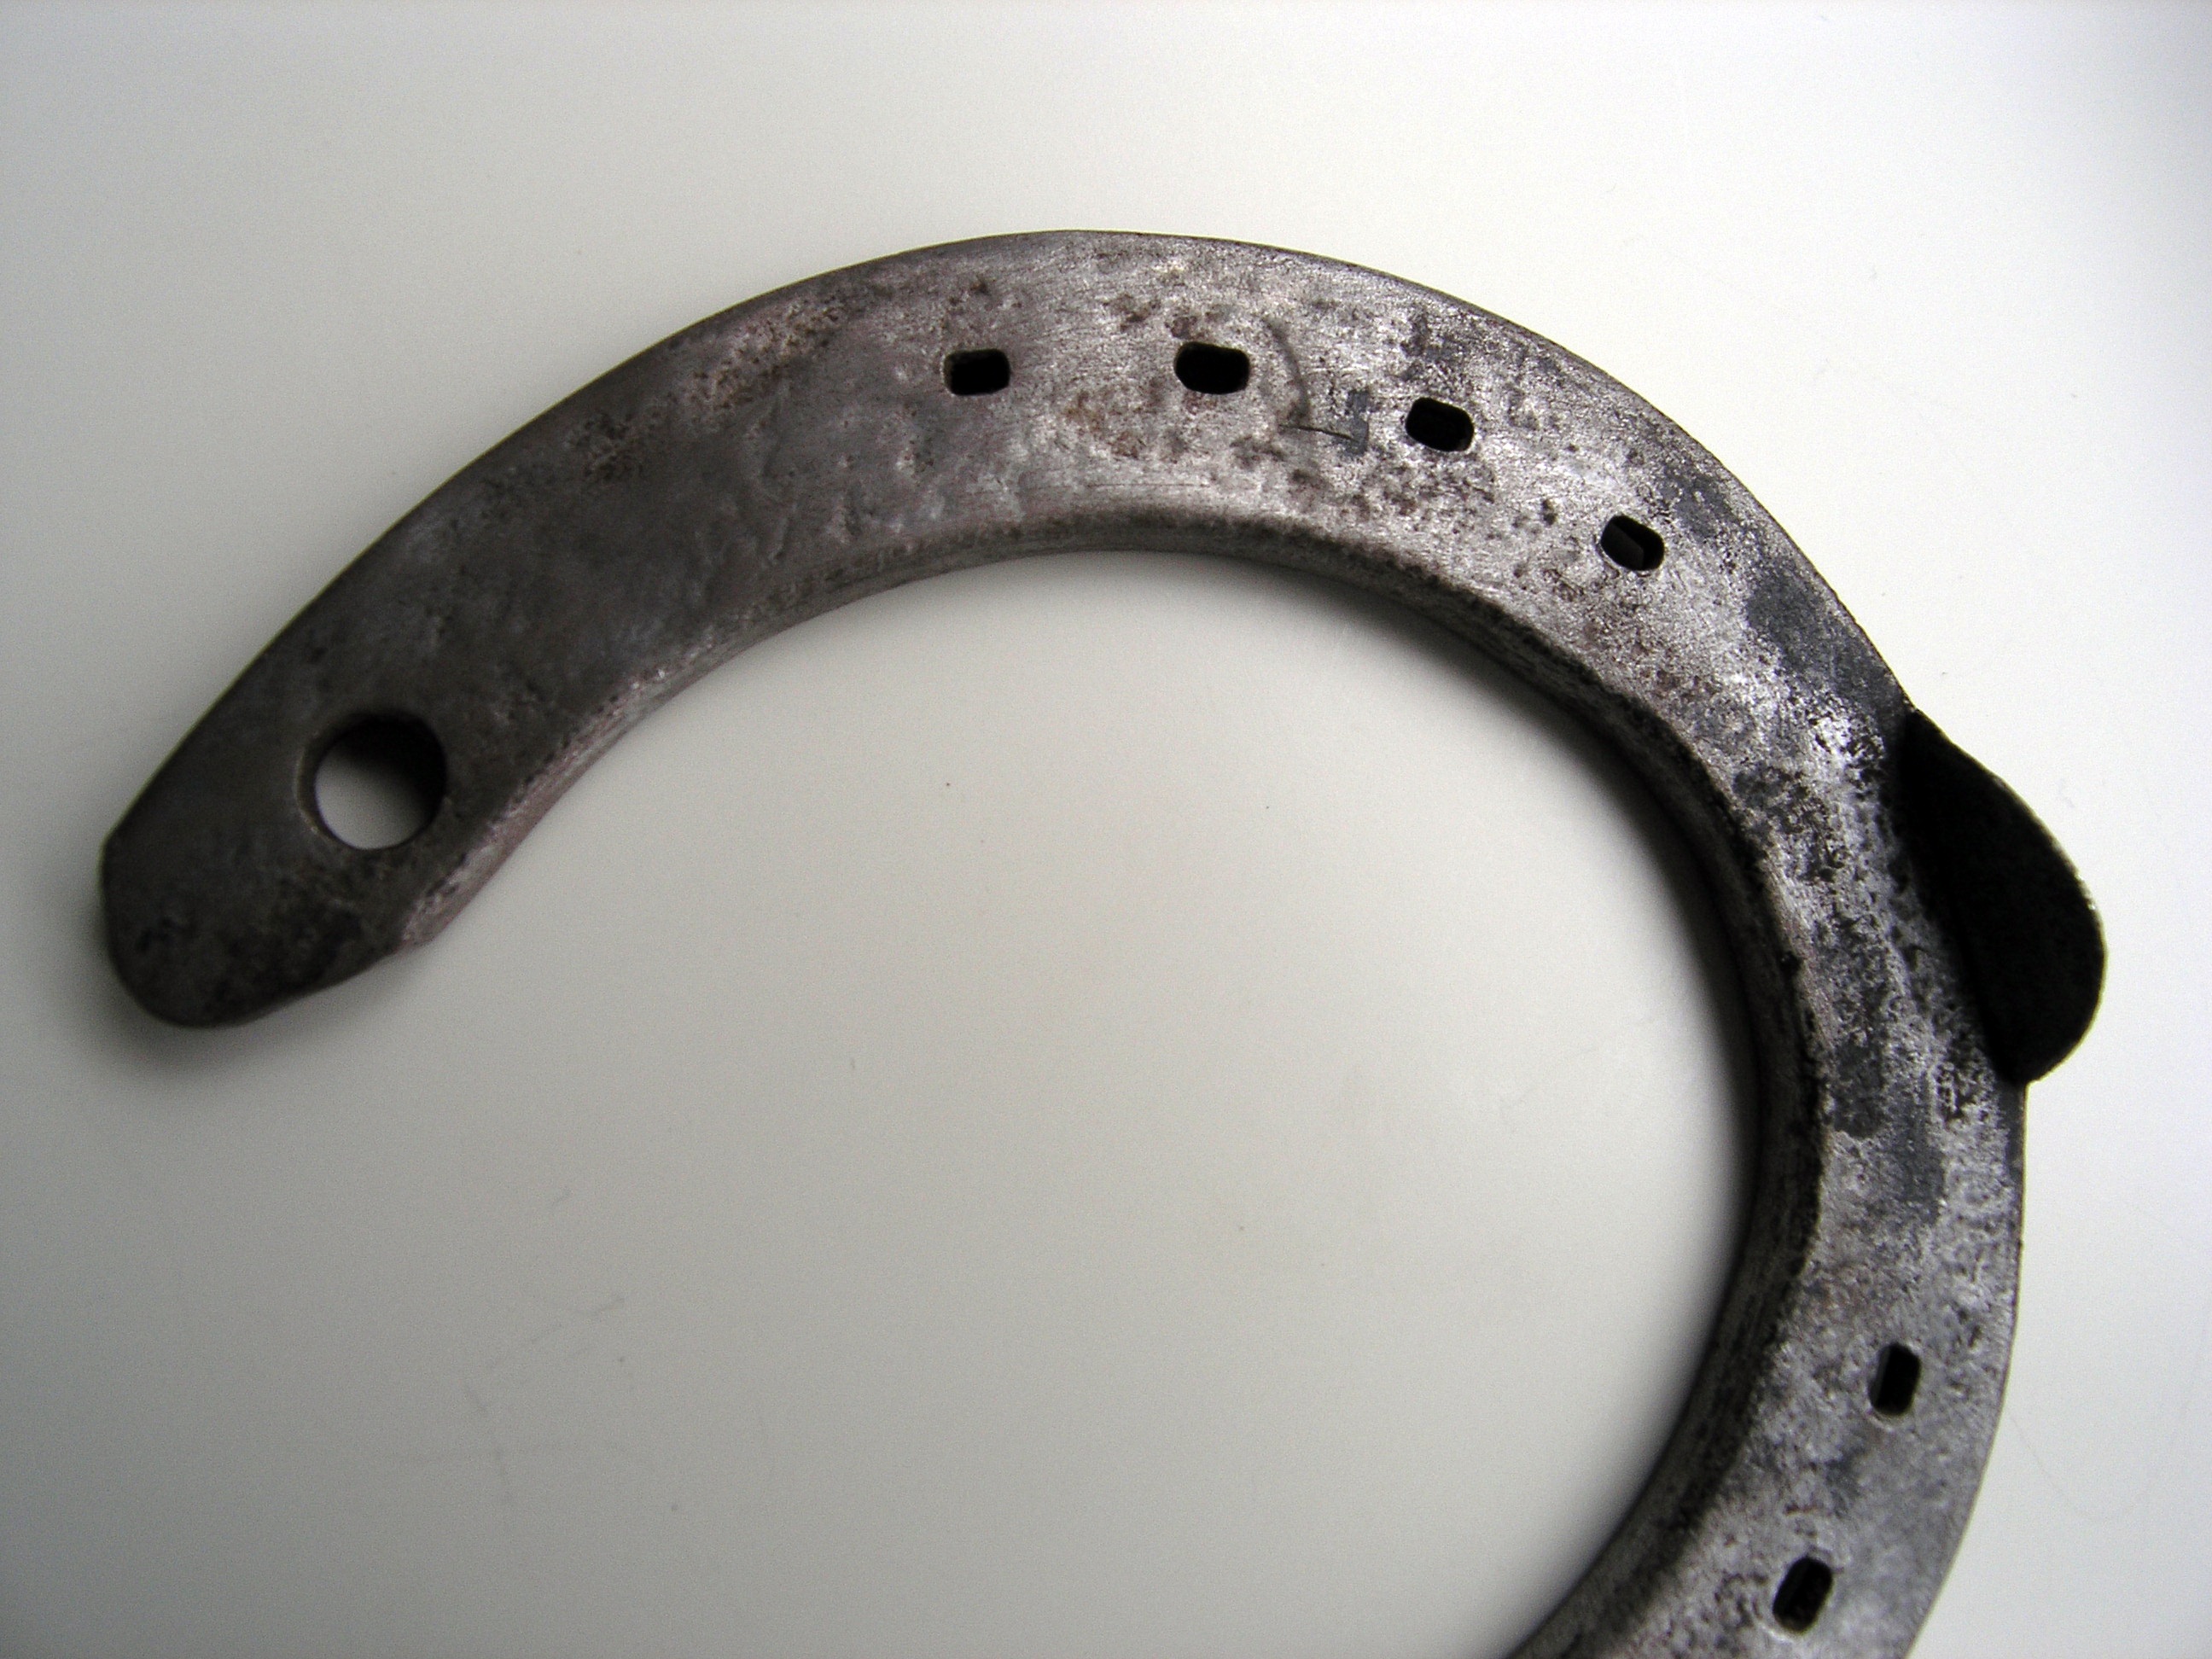
farm, vintage, antique, wheel, retro, old, rustic, steel, rust, decoration, rural, horse, metal, material, product, iron, horseshoe, metallic